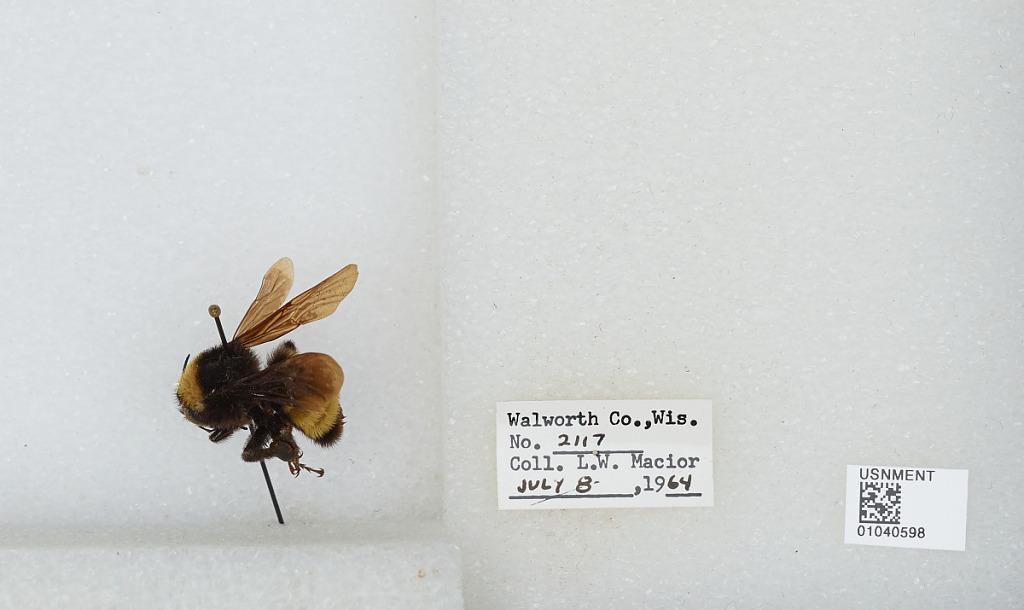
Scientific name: Bombus (Fervidobombus) pensylvanicus pensylvanicus (De Geer)
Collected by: L. Macior
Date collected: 1964-7-8
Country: United States
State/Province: Wisconsin
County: Walworth
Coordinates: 42.67, -88.54